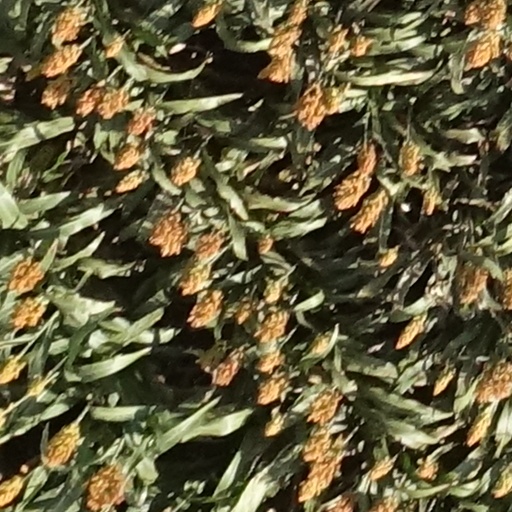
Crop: sorghum